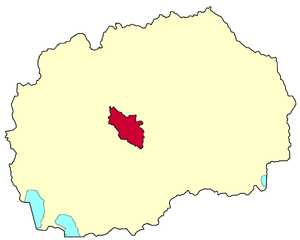
L'Azot ou Azotiya est une région naturelle du centre de la Macédoine du Nord, située sur le cours supérieur de la Babouna. Elle se limite d'ailleurs à la vallée de cette rivière et elle est caractérisée par un environnement de moyenne montagne. L'Azot est fermé au nord et à l'ouest par les sommets de la Yakoupitsa, et au sud, elle est séparée de la plaine de la Pélagonie par une rangée de montagnes qui forment l'extrémité sud de la Yakoupitsa. L'Azot est compris dans la municipalité de Tchachka, dont il forme la moitié occidentale.